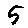
Label: 5